Available seat miles

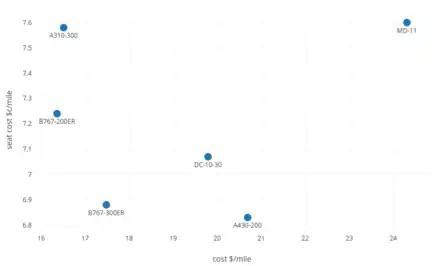
Seat cost and trip cost for widebodies

CASM (or CASK) is a commonly used measure of unit cost in the airline industry. CASM is expressed in cents to operate each seat mile offered, and is determined by dividing operating costs by ASMs. This number is frequently used to allow a cost comparison between different airlines or for the same airline across different time periods (say for one year vs the preceding year). A lower CASM means that it is easier for the airline to make a profit, as they have to charge less to break even. A low CASM, however, is by no means a guarantee of profitability. Further, CASM should only be compared across airlines with care. For instance, all other things being equal, an airline with a longer average stage length will have a lower CASM, because fixed costs will account for a lower portion of its total costs. For this reason, to be meaningful, CASM comparisons across different airlines generally require, at a minimum, that CASMs for all airlines be adjusted to a common stage length, or that the CASMs be graphed versus the stage length of all the airlines being compared.